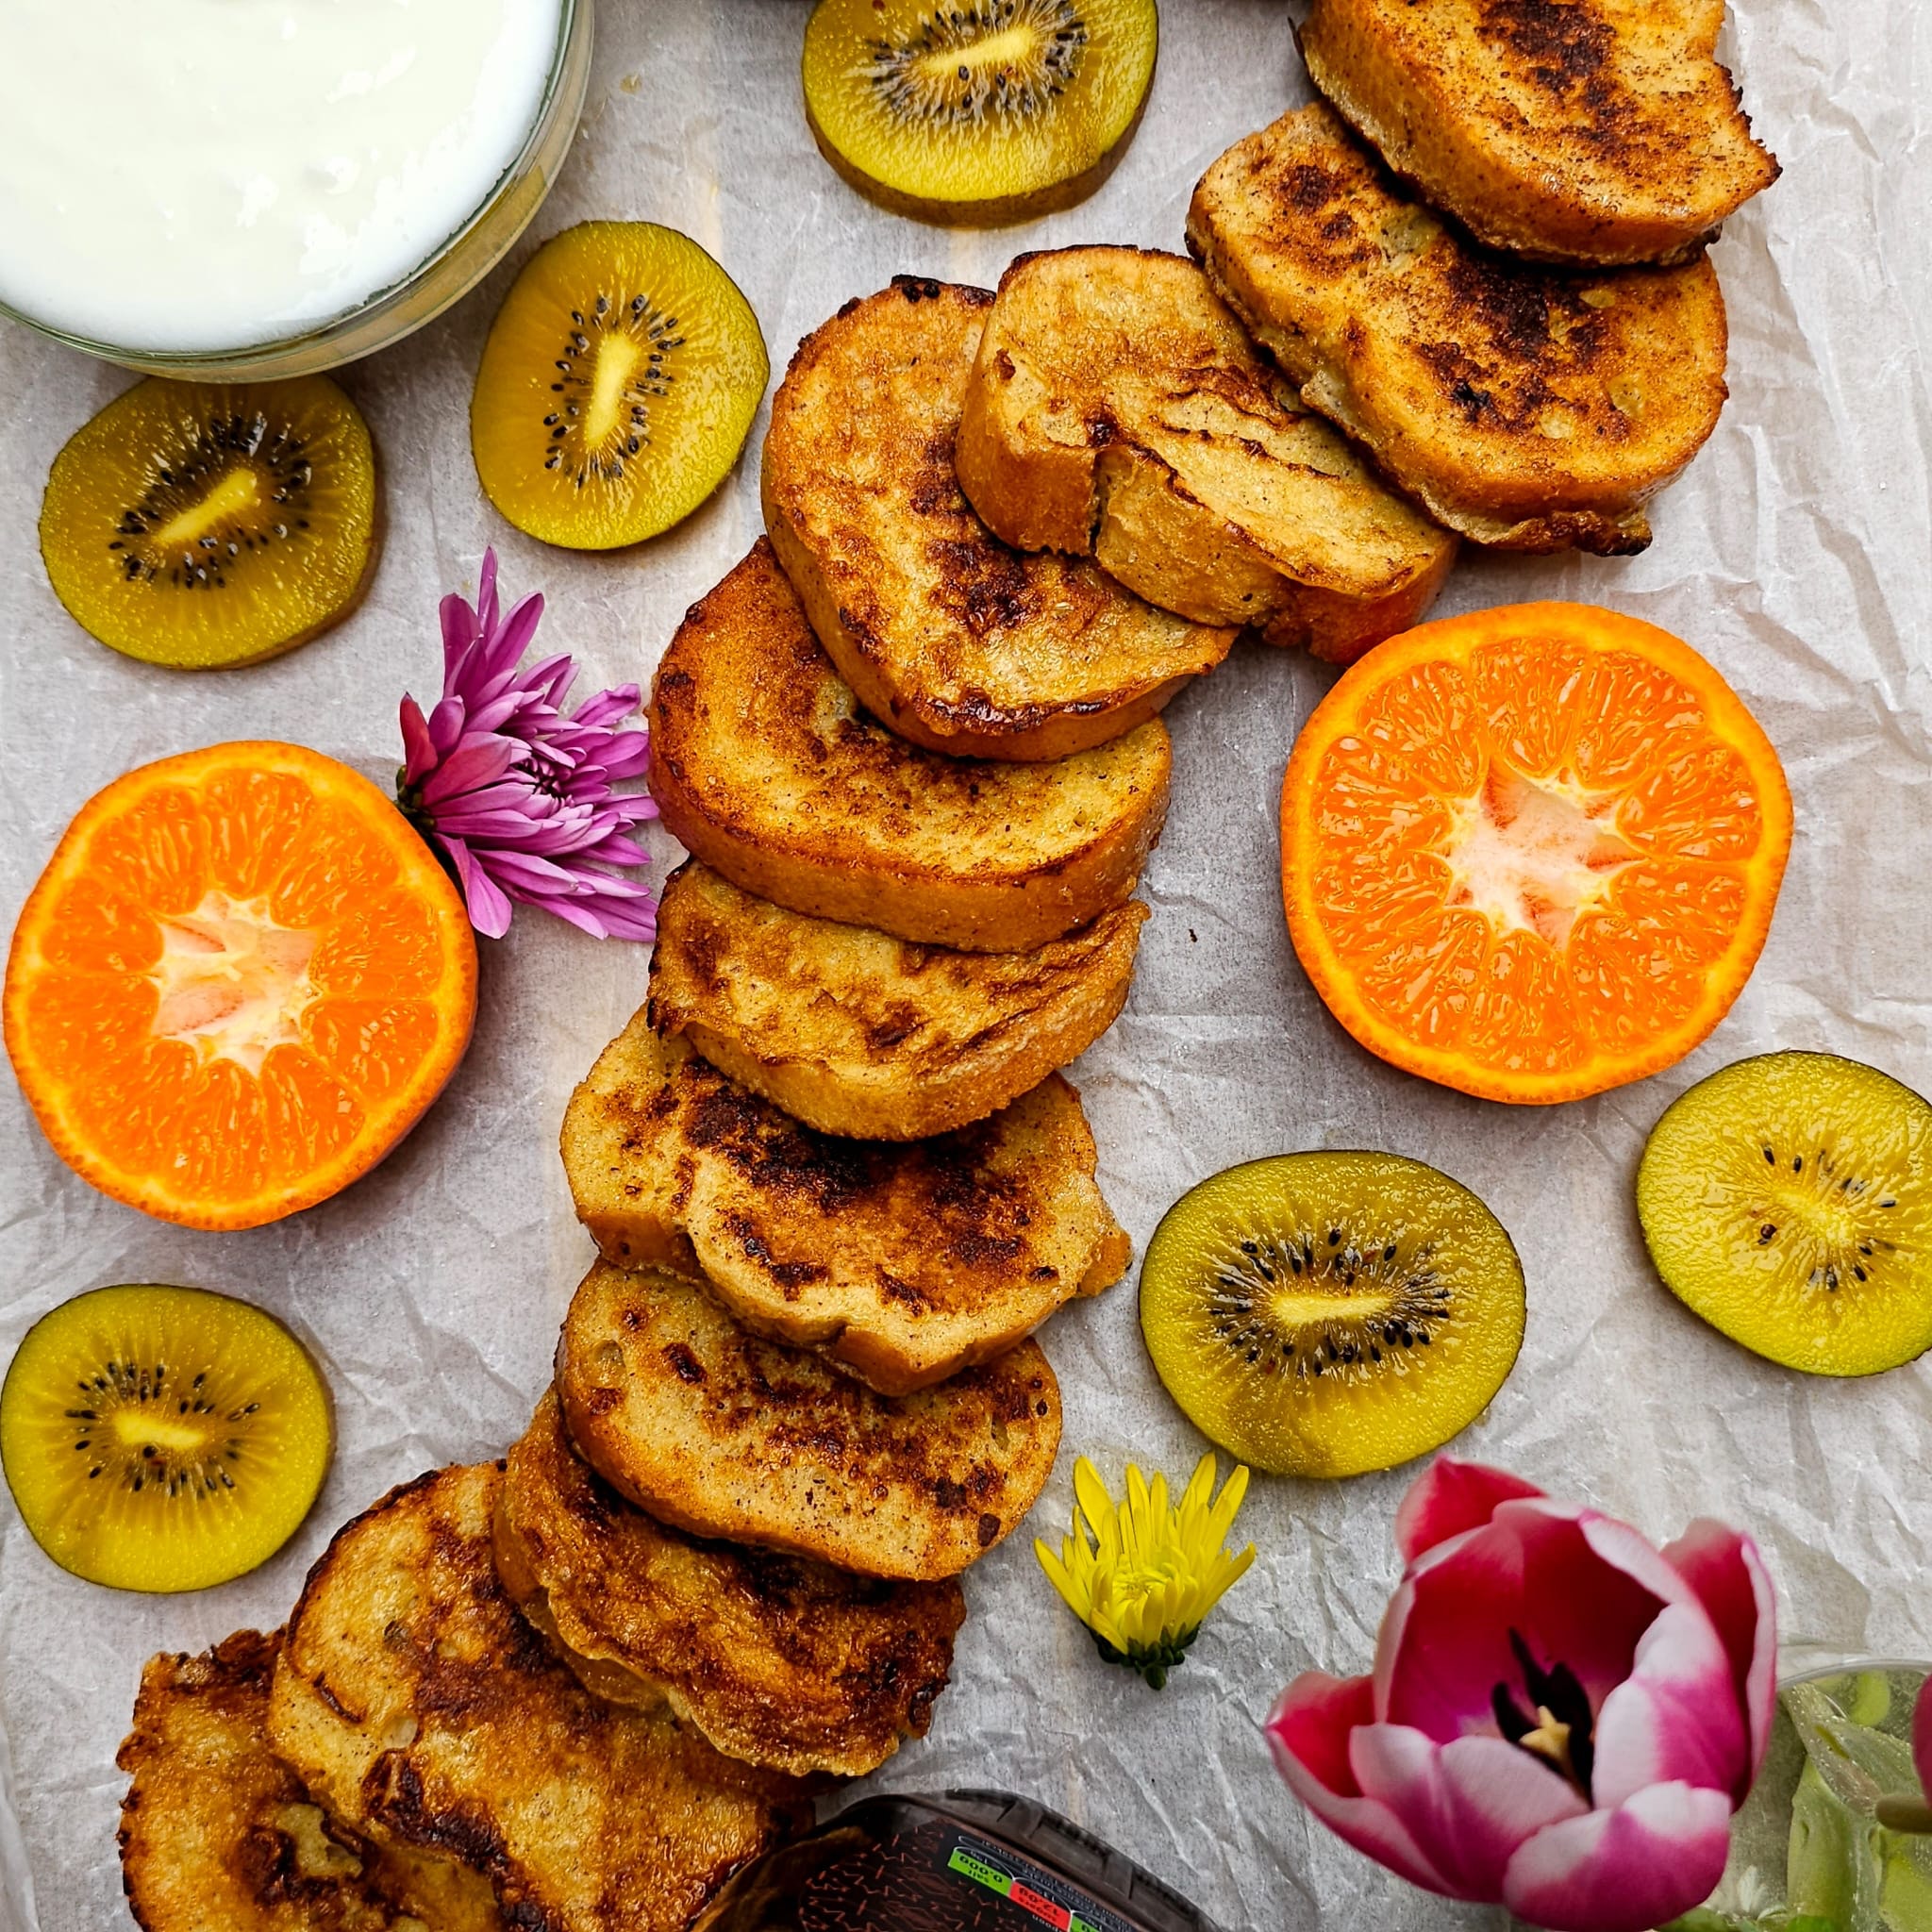
food, tableware, ingredient, recipe, cuisine, dish, rangpur, plate, produce, dishware, natural foods, junk food, finger food, platter, fried food, comfort food, superfood, baked goods, citrus, fast food, citric acid, fruit, garnish, clementine, sweet lemon, valencia orange, snack, delicacy, meal, breakfast, Food group, side dish, vegan nutrition, saba banana, sweetness, american food, baking, mandarin orange, gluten, vegetable, circle, meat, vegetarian food, British cuisine, banana family, tangerine, Ugli fruit, convenience food, brunch, biscuit